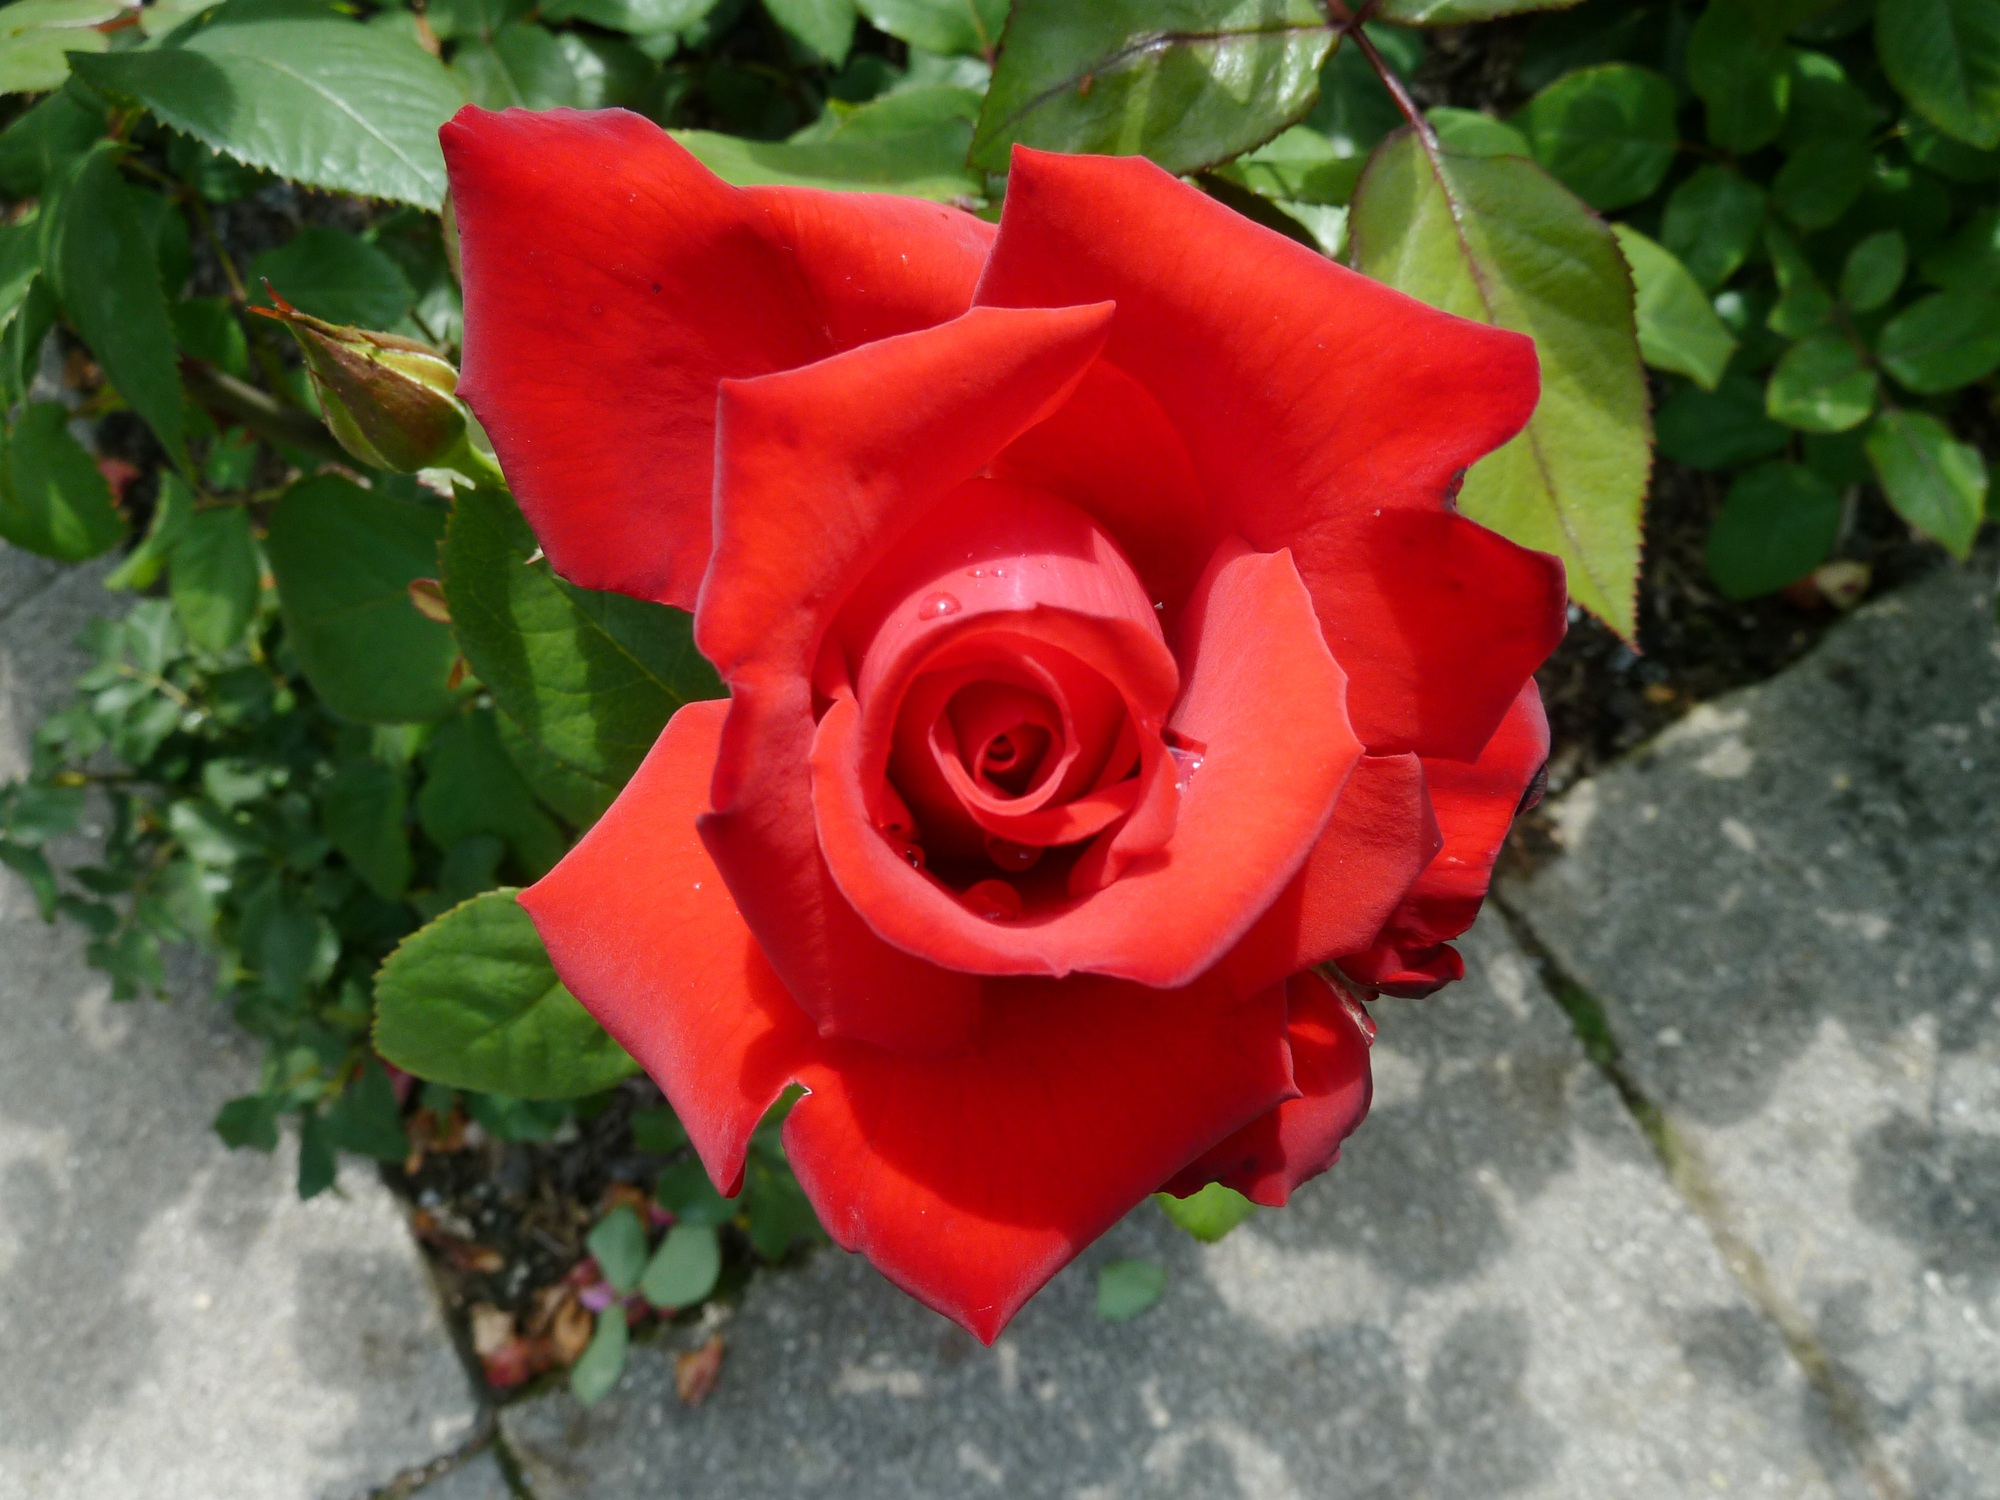
blossom, plant, flower, petal, bloom, rose, red, garden, red rose, floribunda, flowering plant, garden roses, rose family, annual plant, land plant, rose order